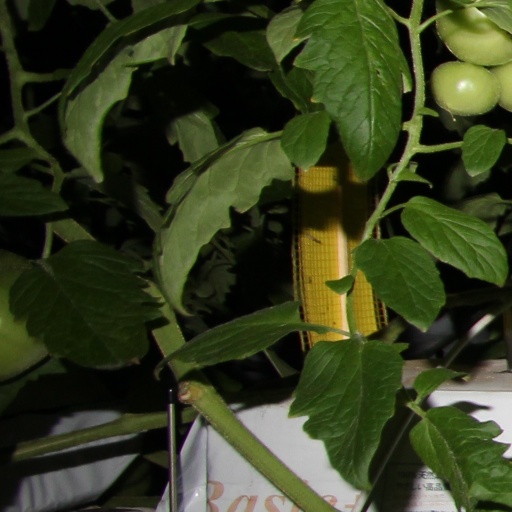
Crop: tomato